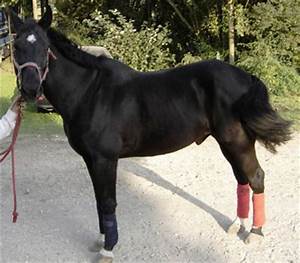
Label: cavallo